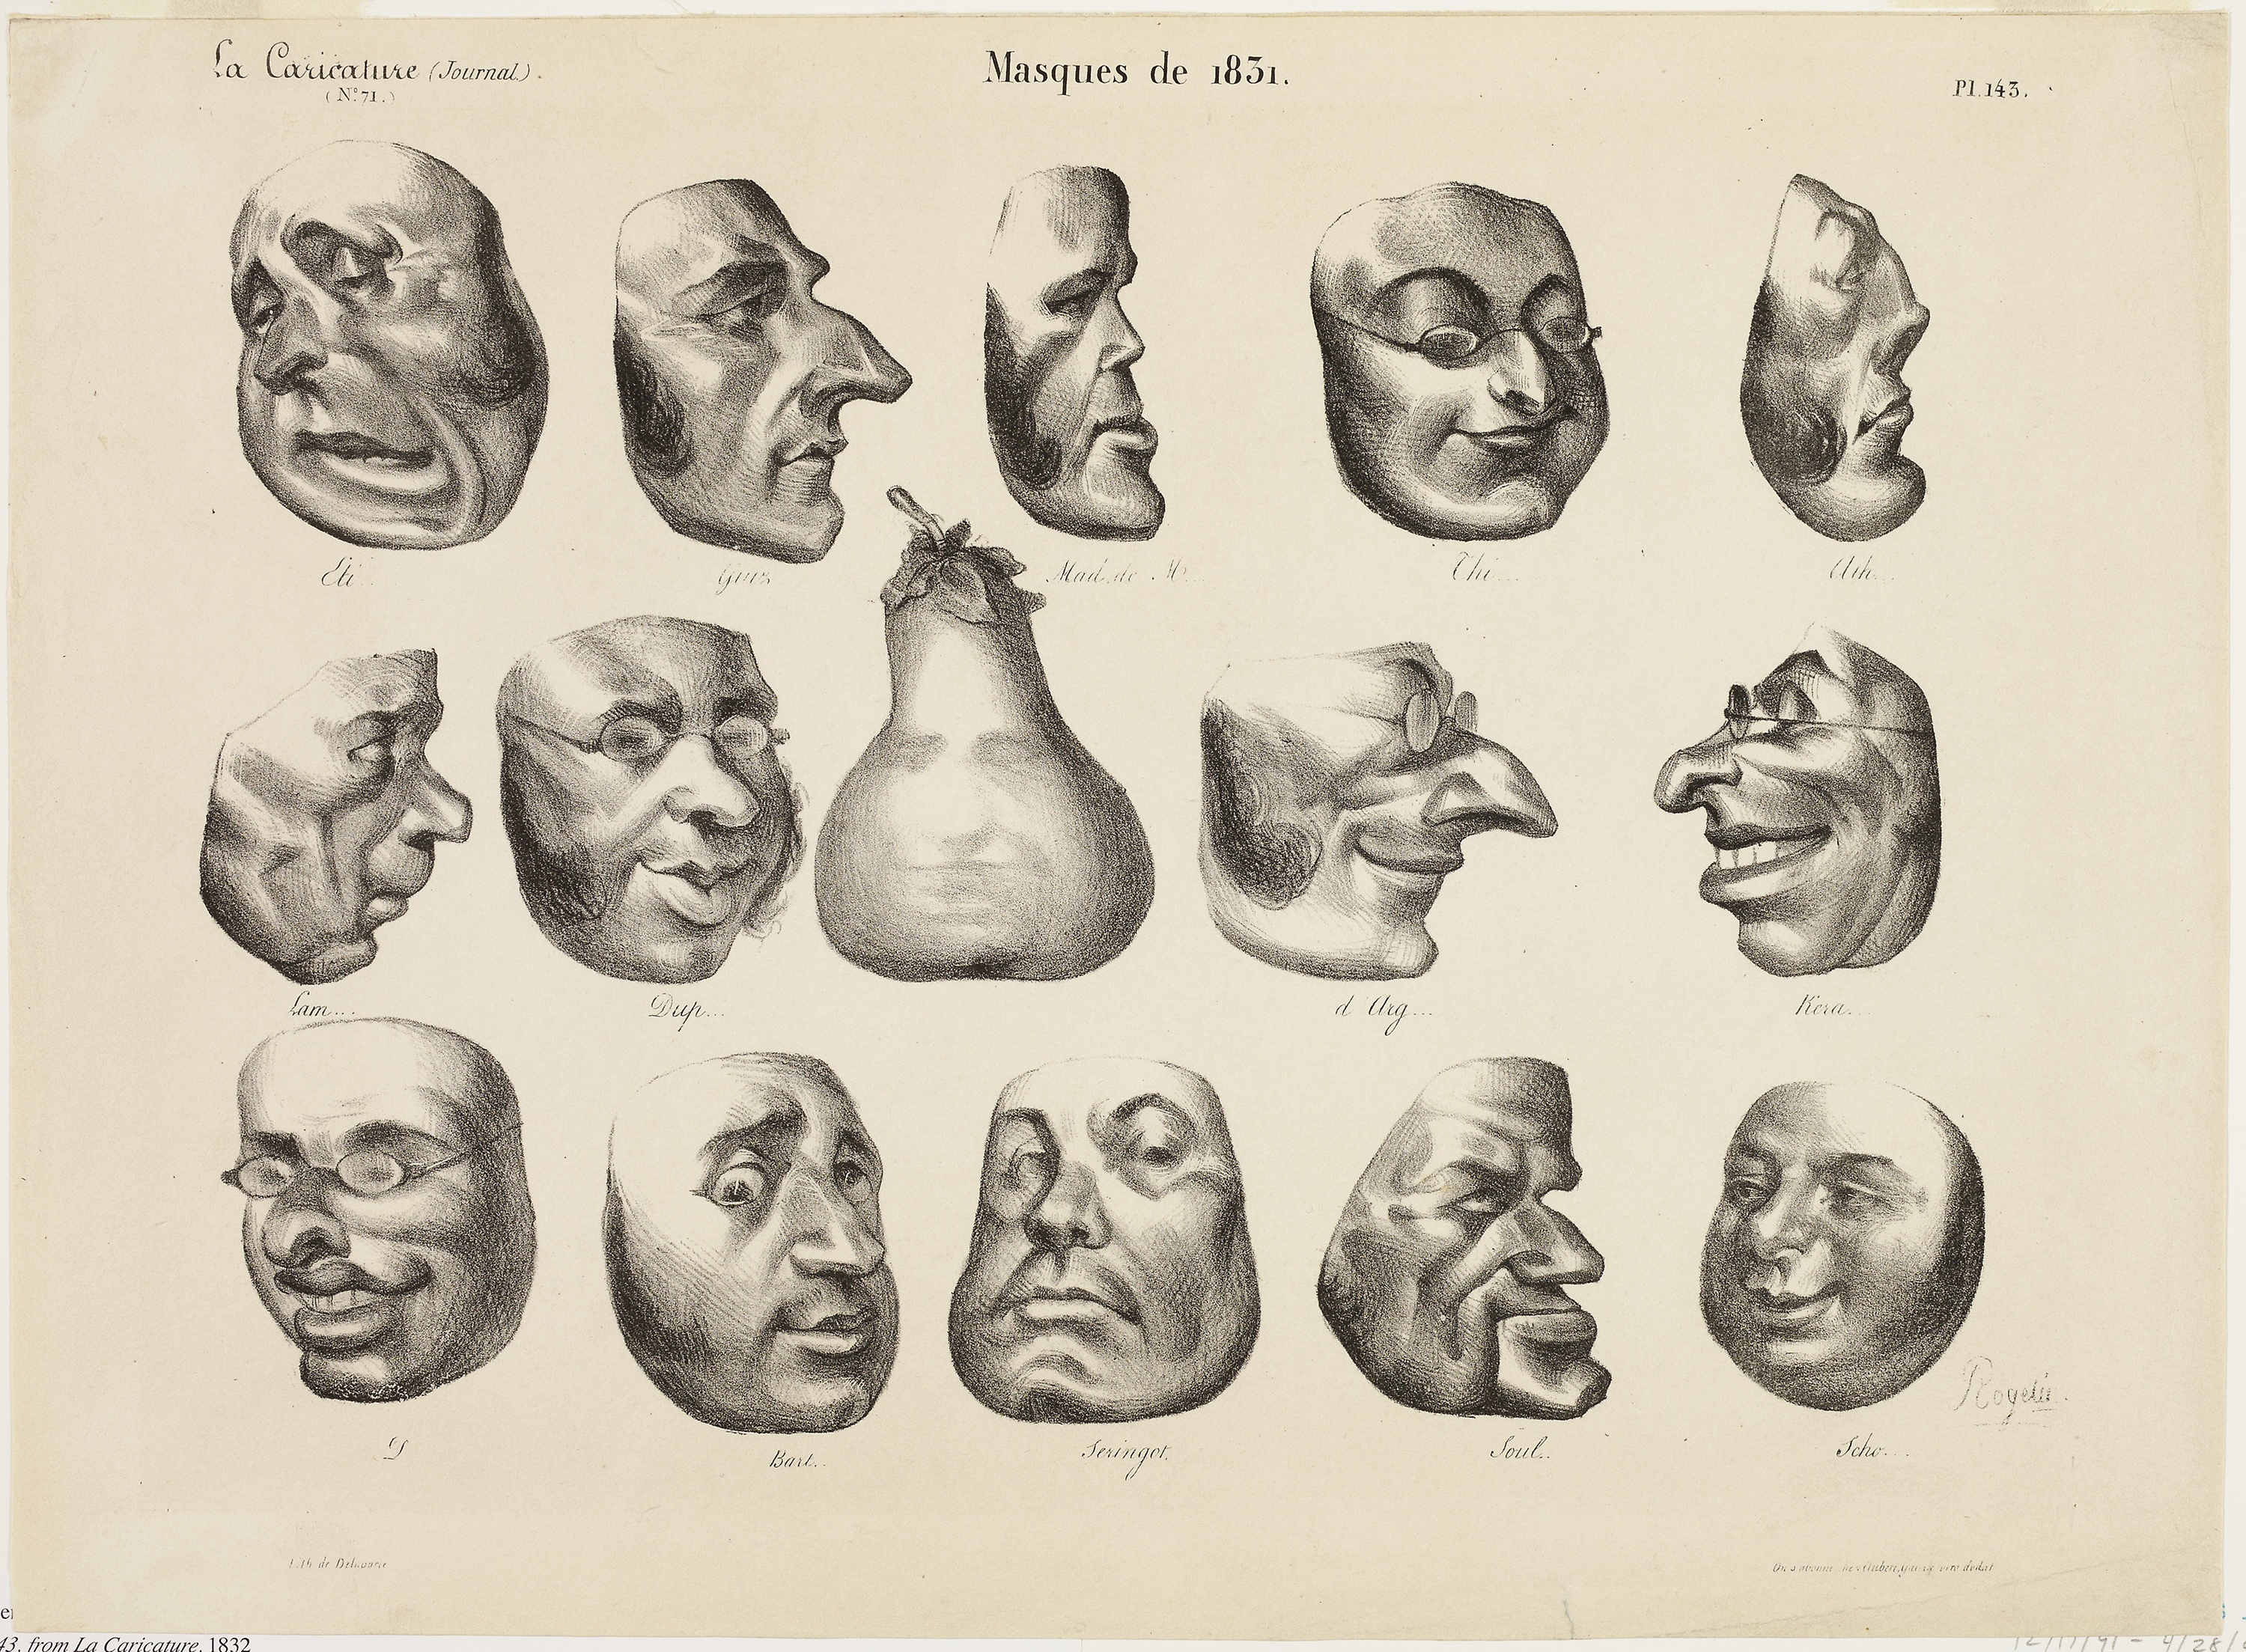
face, nose, head, drawing, jaw, bone, organ, hand, human, joint, human body, organism, arm, mouth, finger, font, figure drawing, sketch, visual arts, human behavior